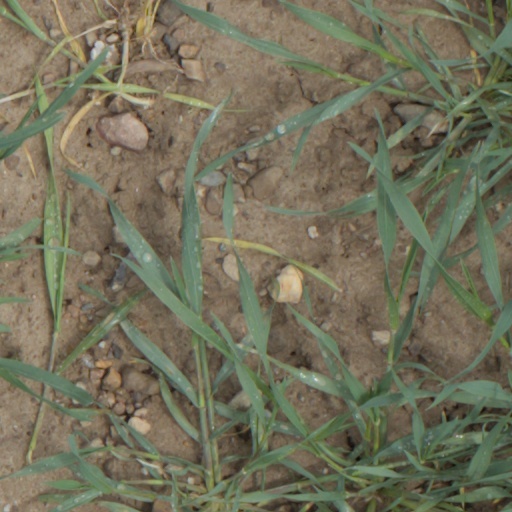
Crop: wheat